Raven (game show)

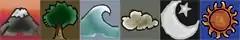
Warrior emblems in "Raven" from the second to tenth series, designs from series 4–10 displayed

Warriors are given four to seven-letter names composed from letters selected from their real names. Each warrior is given a standard with their lives and rings displayed upon it.